Katra (Dhaka)

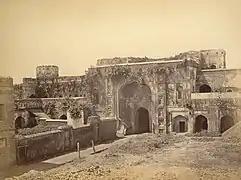
1870 photograph of Bara Katra

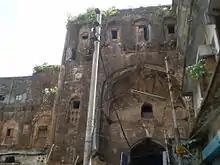
Ruins of Bara Katra in Dhaka

Katra or Katara refers to a type of caravanserai, an inn or resting place, primarily found in the Bengal region (now Bangladesh and West Bengal, India). These structures were built to accommodate travellers, merchants, and their caravans.